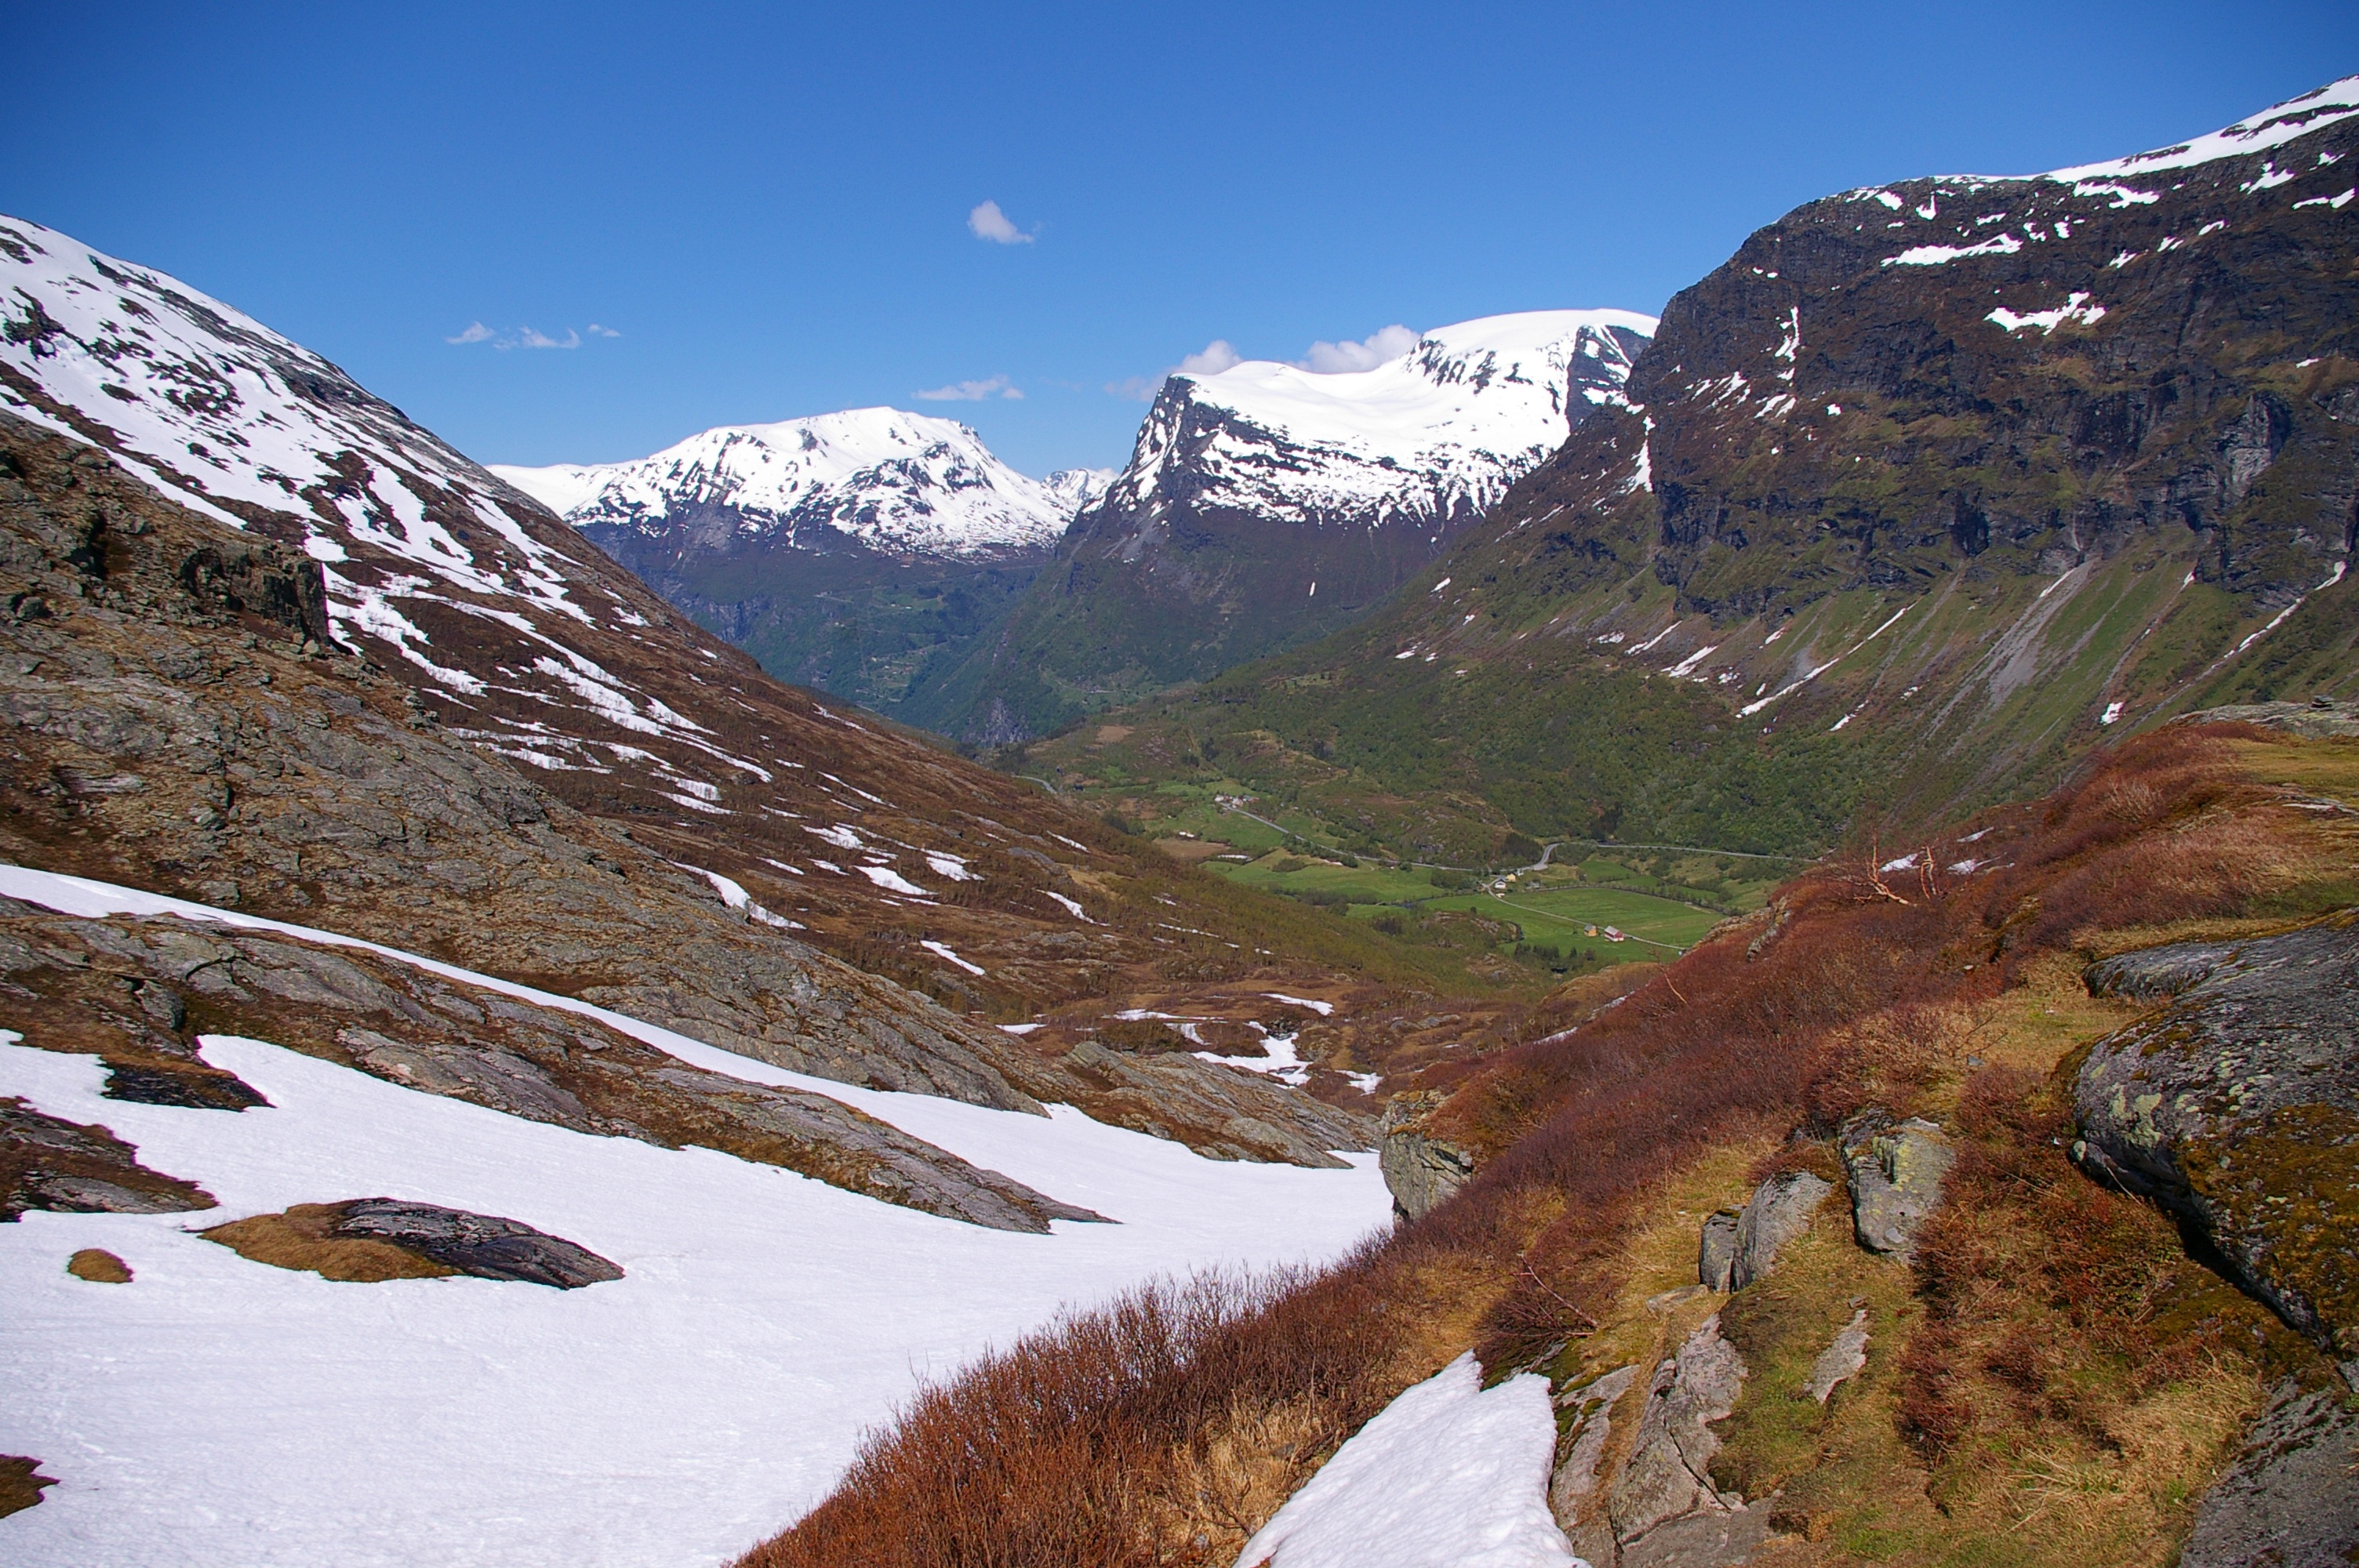
landscape, nature, wilderness, walking, mountain, snow, cold, sky, hiking, white, hill, adventure, valley, mountain range, spring, holiday, snowy, blue, ridge, summit, blue sky, north, mountains, alps, backpacking, plateau, fell, cirque, loch, wintry, norway, moraine, partly cloudy, snow cover, landform, clear air, mountain pass, fjordlandschaft, geographical feature, mountainous landforms